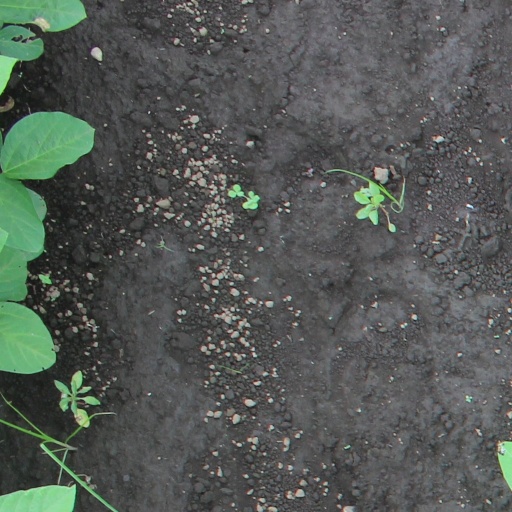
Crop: soybean